Dune shearwater

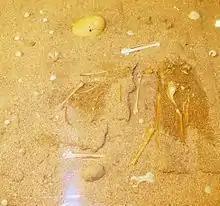
Various fossils

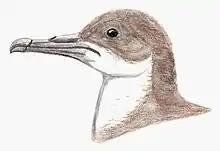
Life restoration, based on known material and extant "Puffinus" species.

The dune shearwater ("Puffinus holeae"), also known as the Canarian shearwater or Hole's shearwater, was a relatively large shearwater which bred in the Canary Islands archipelago of the North Atlantic Ocean. Fossils have also been found in the Figueira Brava cave archaeological site on the western coast of Portugal. The specific epithet honours Mrs Jean Hole, who collected fossil material of the species on the Jandia Peninsula of Fuerteventura. It was intermediate in size between the Manx and Cory's shearwaters. Its breeding colonies were in dune fields, in contrast to those of the smaller and sympatric lava shearwater which bred in lava fields. The species went extinct about 2000–3000 years ago, contemporaneously with the first human settlement of the islands by the Guanches, likely due to be human predation.